One Day of Life

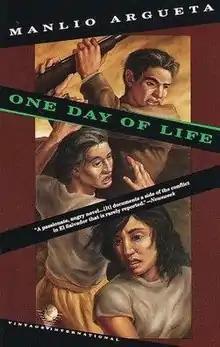

One Day of Life is a novel by Salvadoran author Manlio Argueta. The novel is set in Chalatenango, El Salvador and follows the daily life of Guadalupe Guardado and the women of her family just prior to the Salvadoran Civil War. The book was banned by the government of El Salvador after its 1980 release for its descriptions of human rights violations by the Organización Democrática Nacionalista, the government's paramilitary intelligence organization.